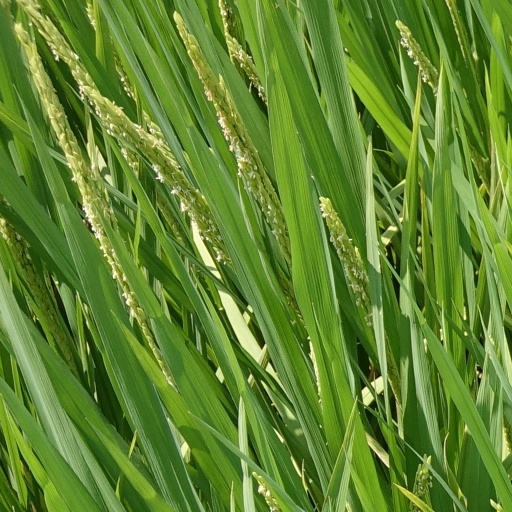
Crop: rice